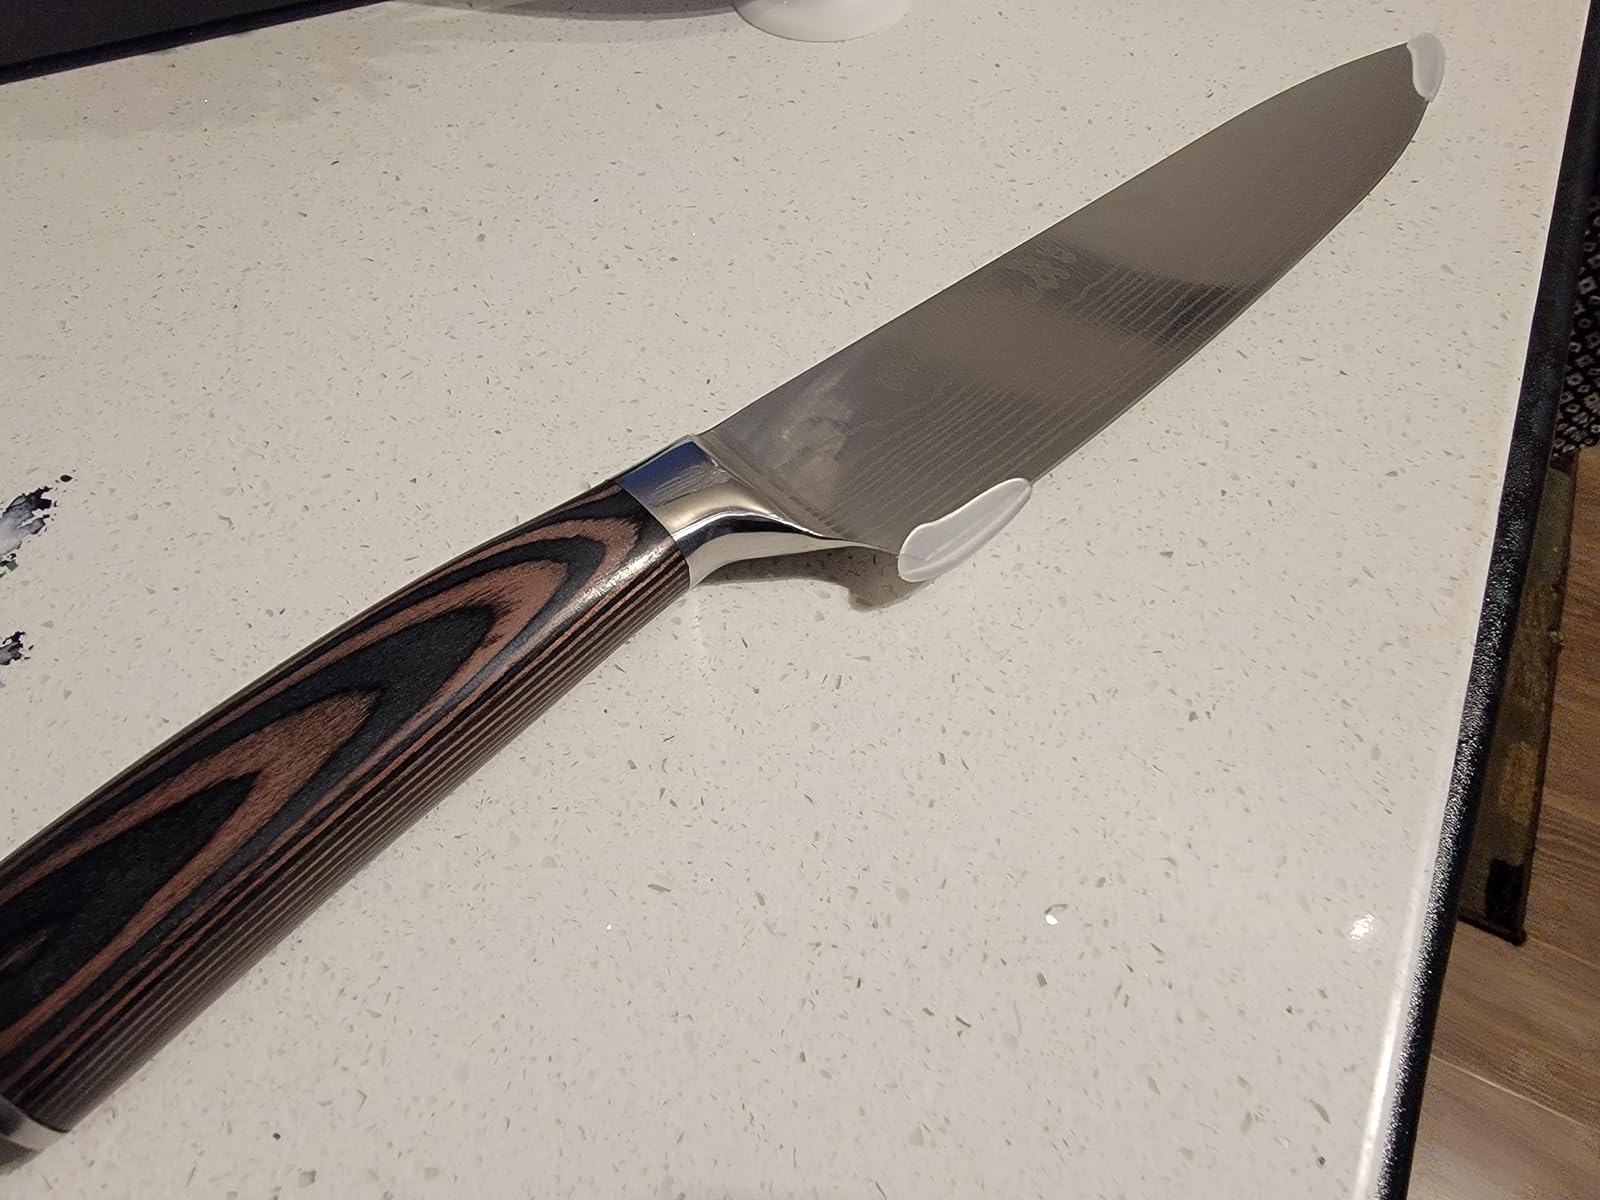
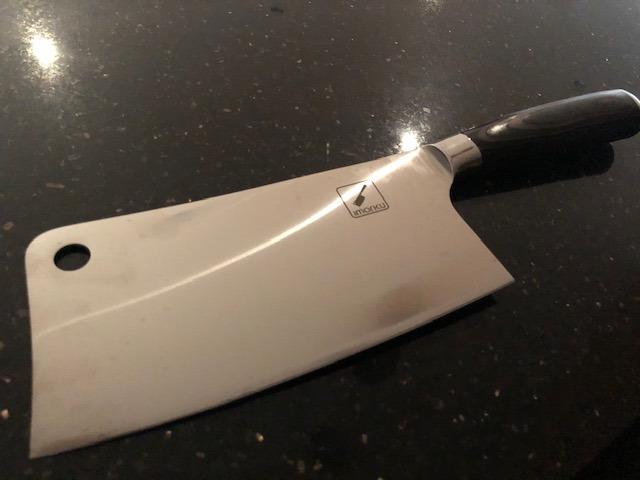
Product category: items_knife
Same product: no